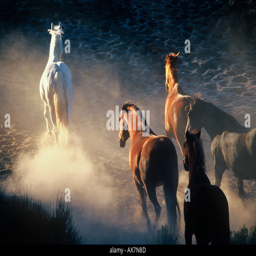
horses running away into the sunlight and dust